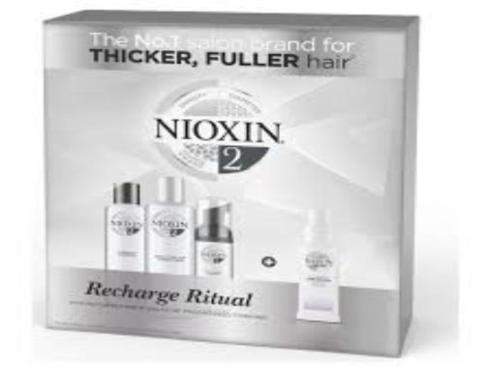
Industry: Necessities